Fiat 15

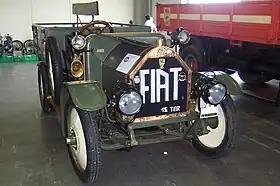
FIAT 15 Ter (1911-1920)

The Fiat Tipo 15 is a light military truck produced by Fiat Veicoli Industriali. Introduced in 1911, the Tipo 15 was used by the Royal Italian Army in the Italo-Turkish War and in the First World War. It was also produced in the Soviet Union as the AMO F-15.